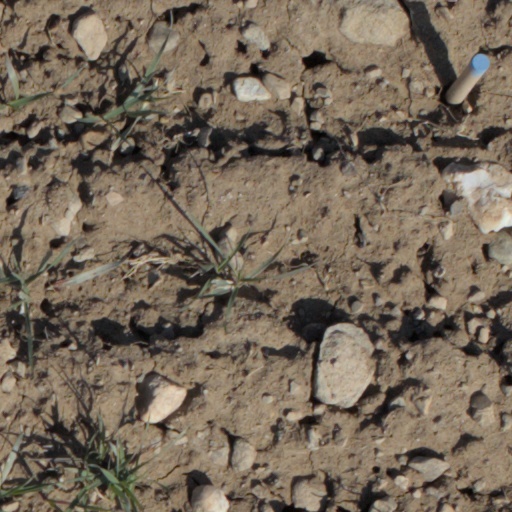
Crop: wheat